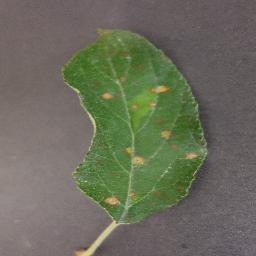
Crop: apple
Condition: cedar_rust